Israel at the 2024 Summer Olympics

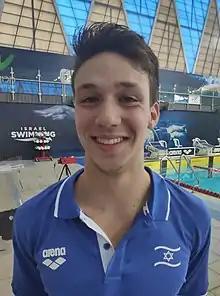
Gal Cohen Groumi

For the first time since 2008, Israel entered one fencer into the Olympic competition. Yuval Freilich secured his quota place in men's épée, as one of the two highest-ranked individual fencers in the European zone in the FIE Official ranking for Paris 2024.